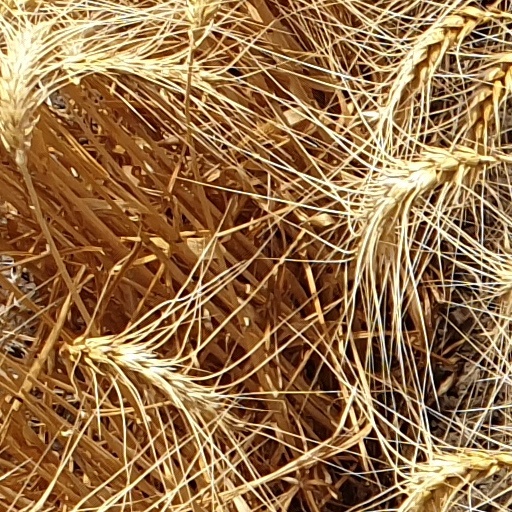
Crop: wheat